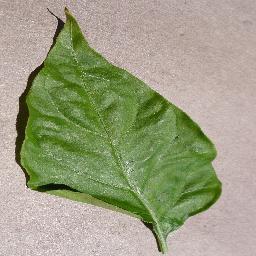
Label: Pepper,_bell___healthy